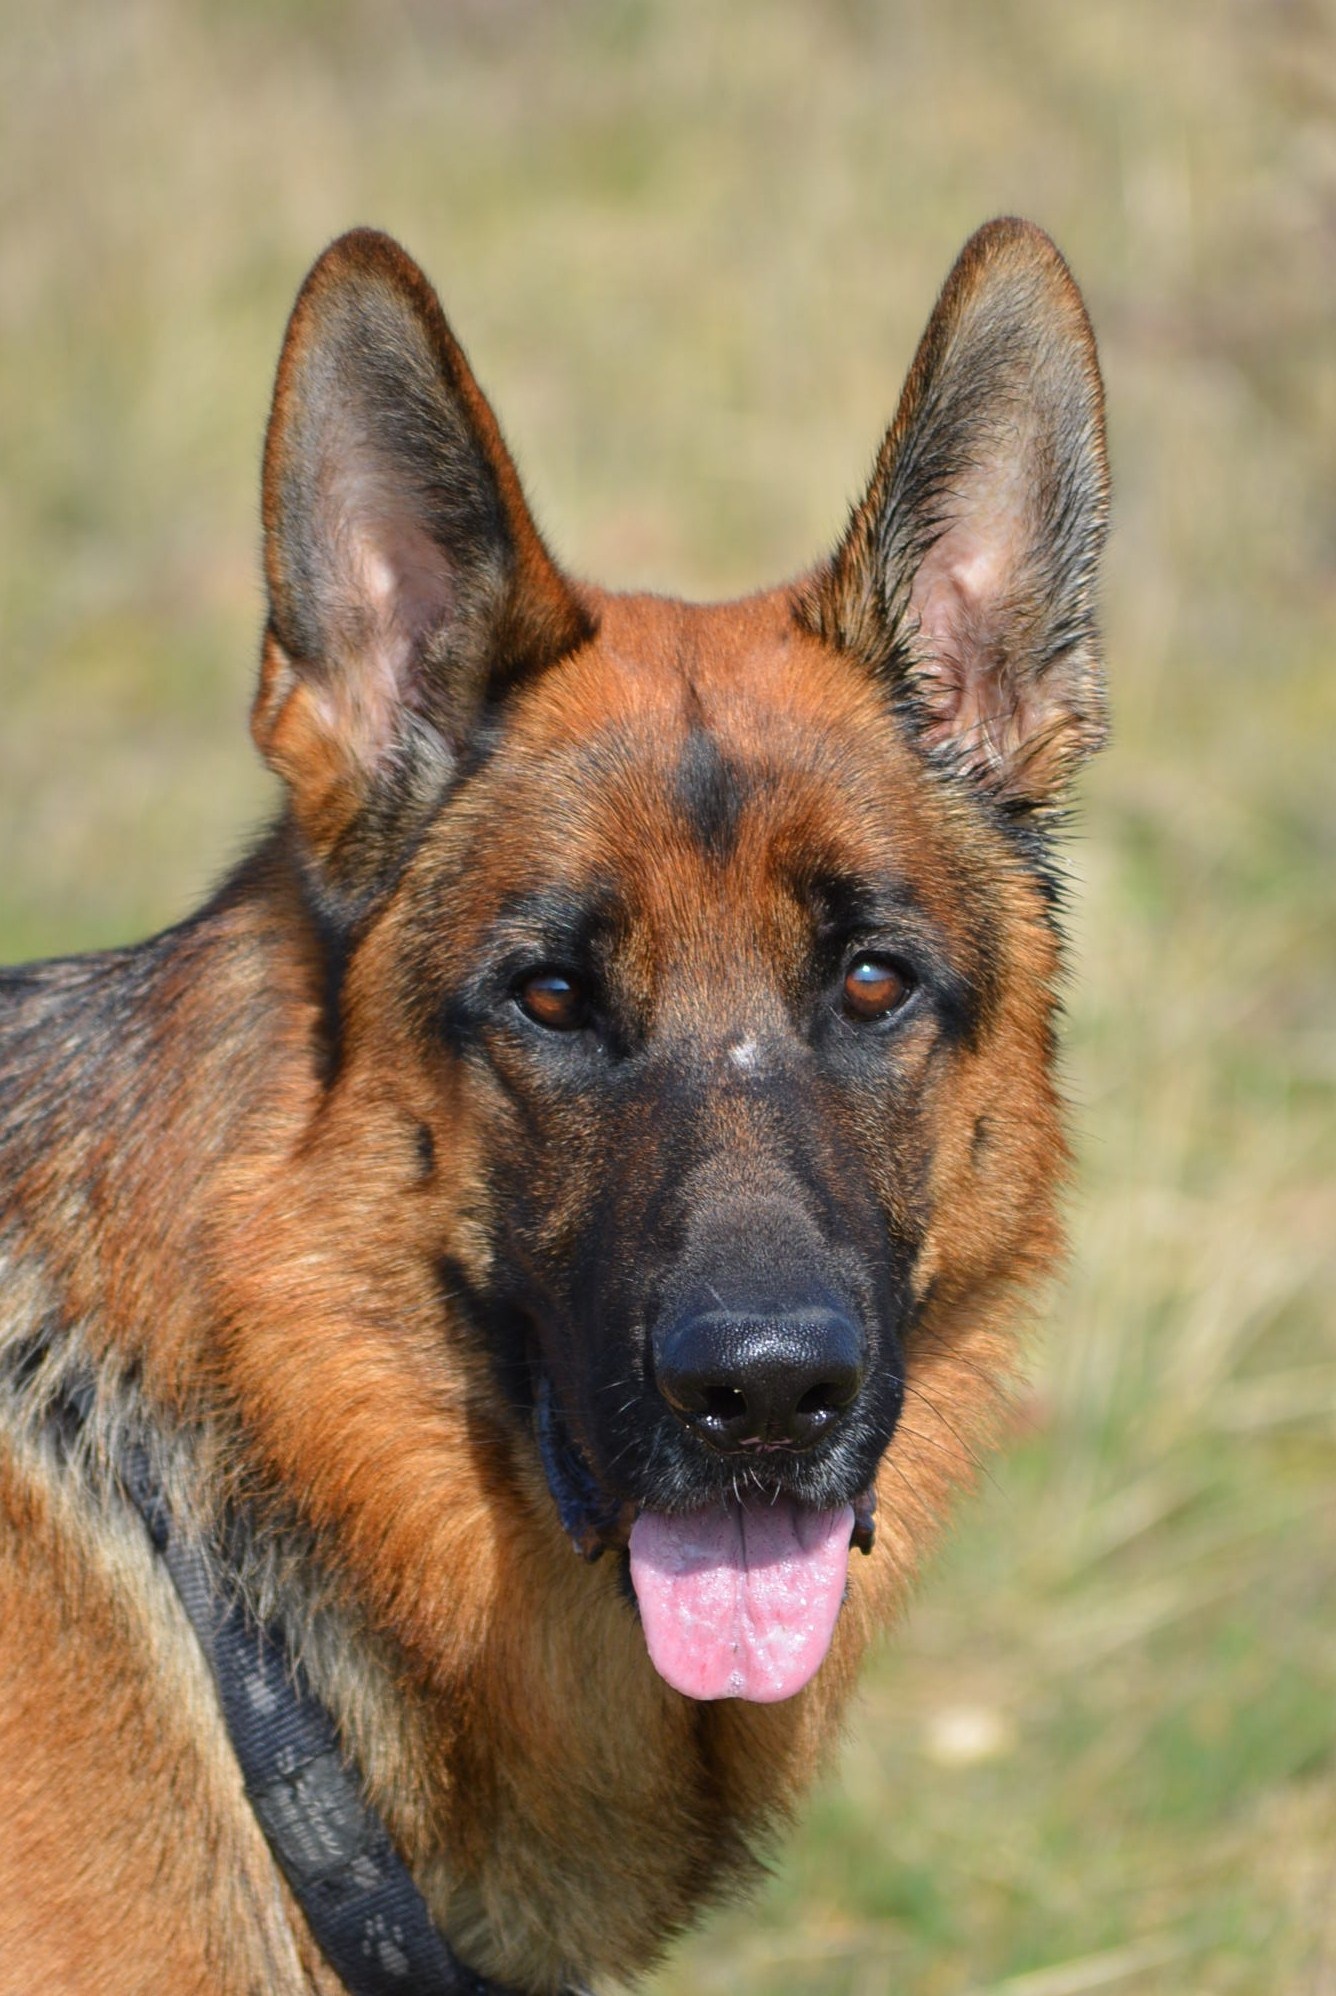
dog, mammal, german shepherd, shepherd, vertebrate, denmark, dog breed, old german shepherd dog, belgian shepherd, belgian shepherd malinois, dog like mammal, saarloos wolfdog, wolfdog, czechoslovakian wolfdog, carnivoran, shiloh shepherd dog, east european shepherd, german shepherd dog, tervuren, almind